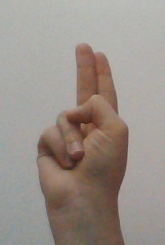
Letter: taa